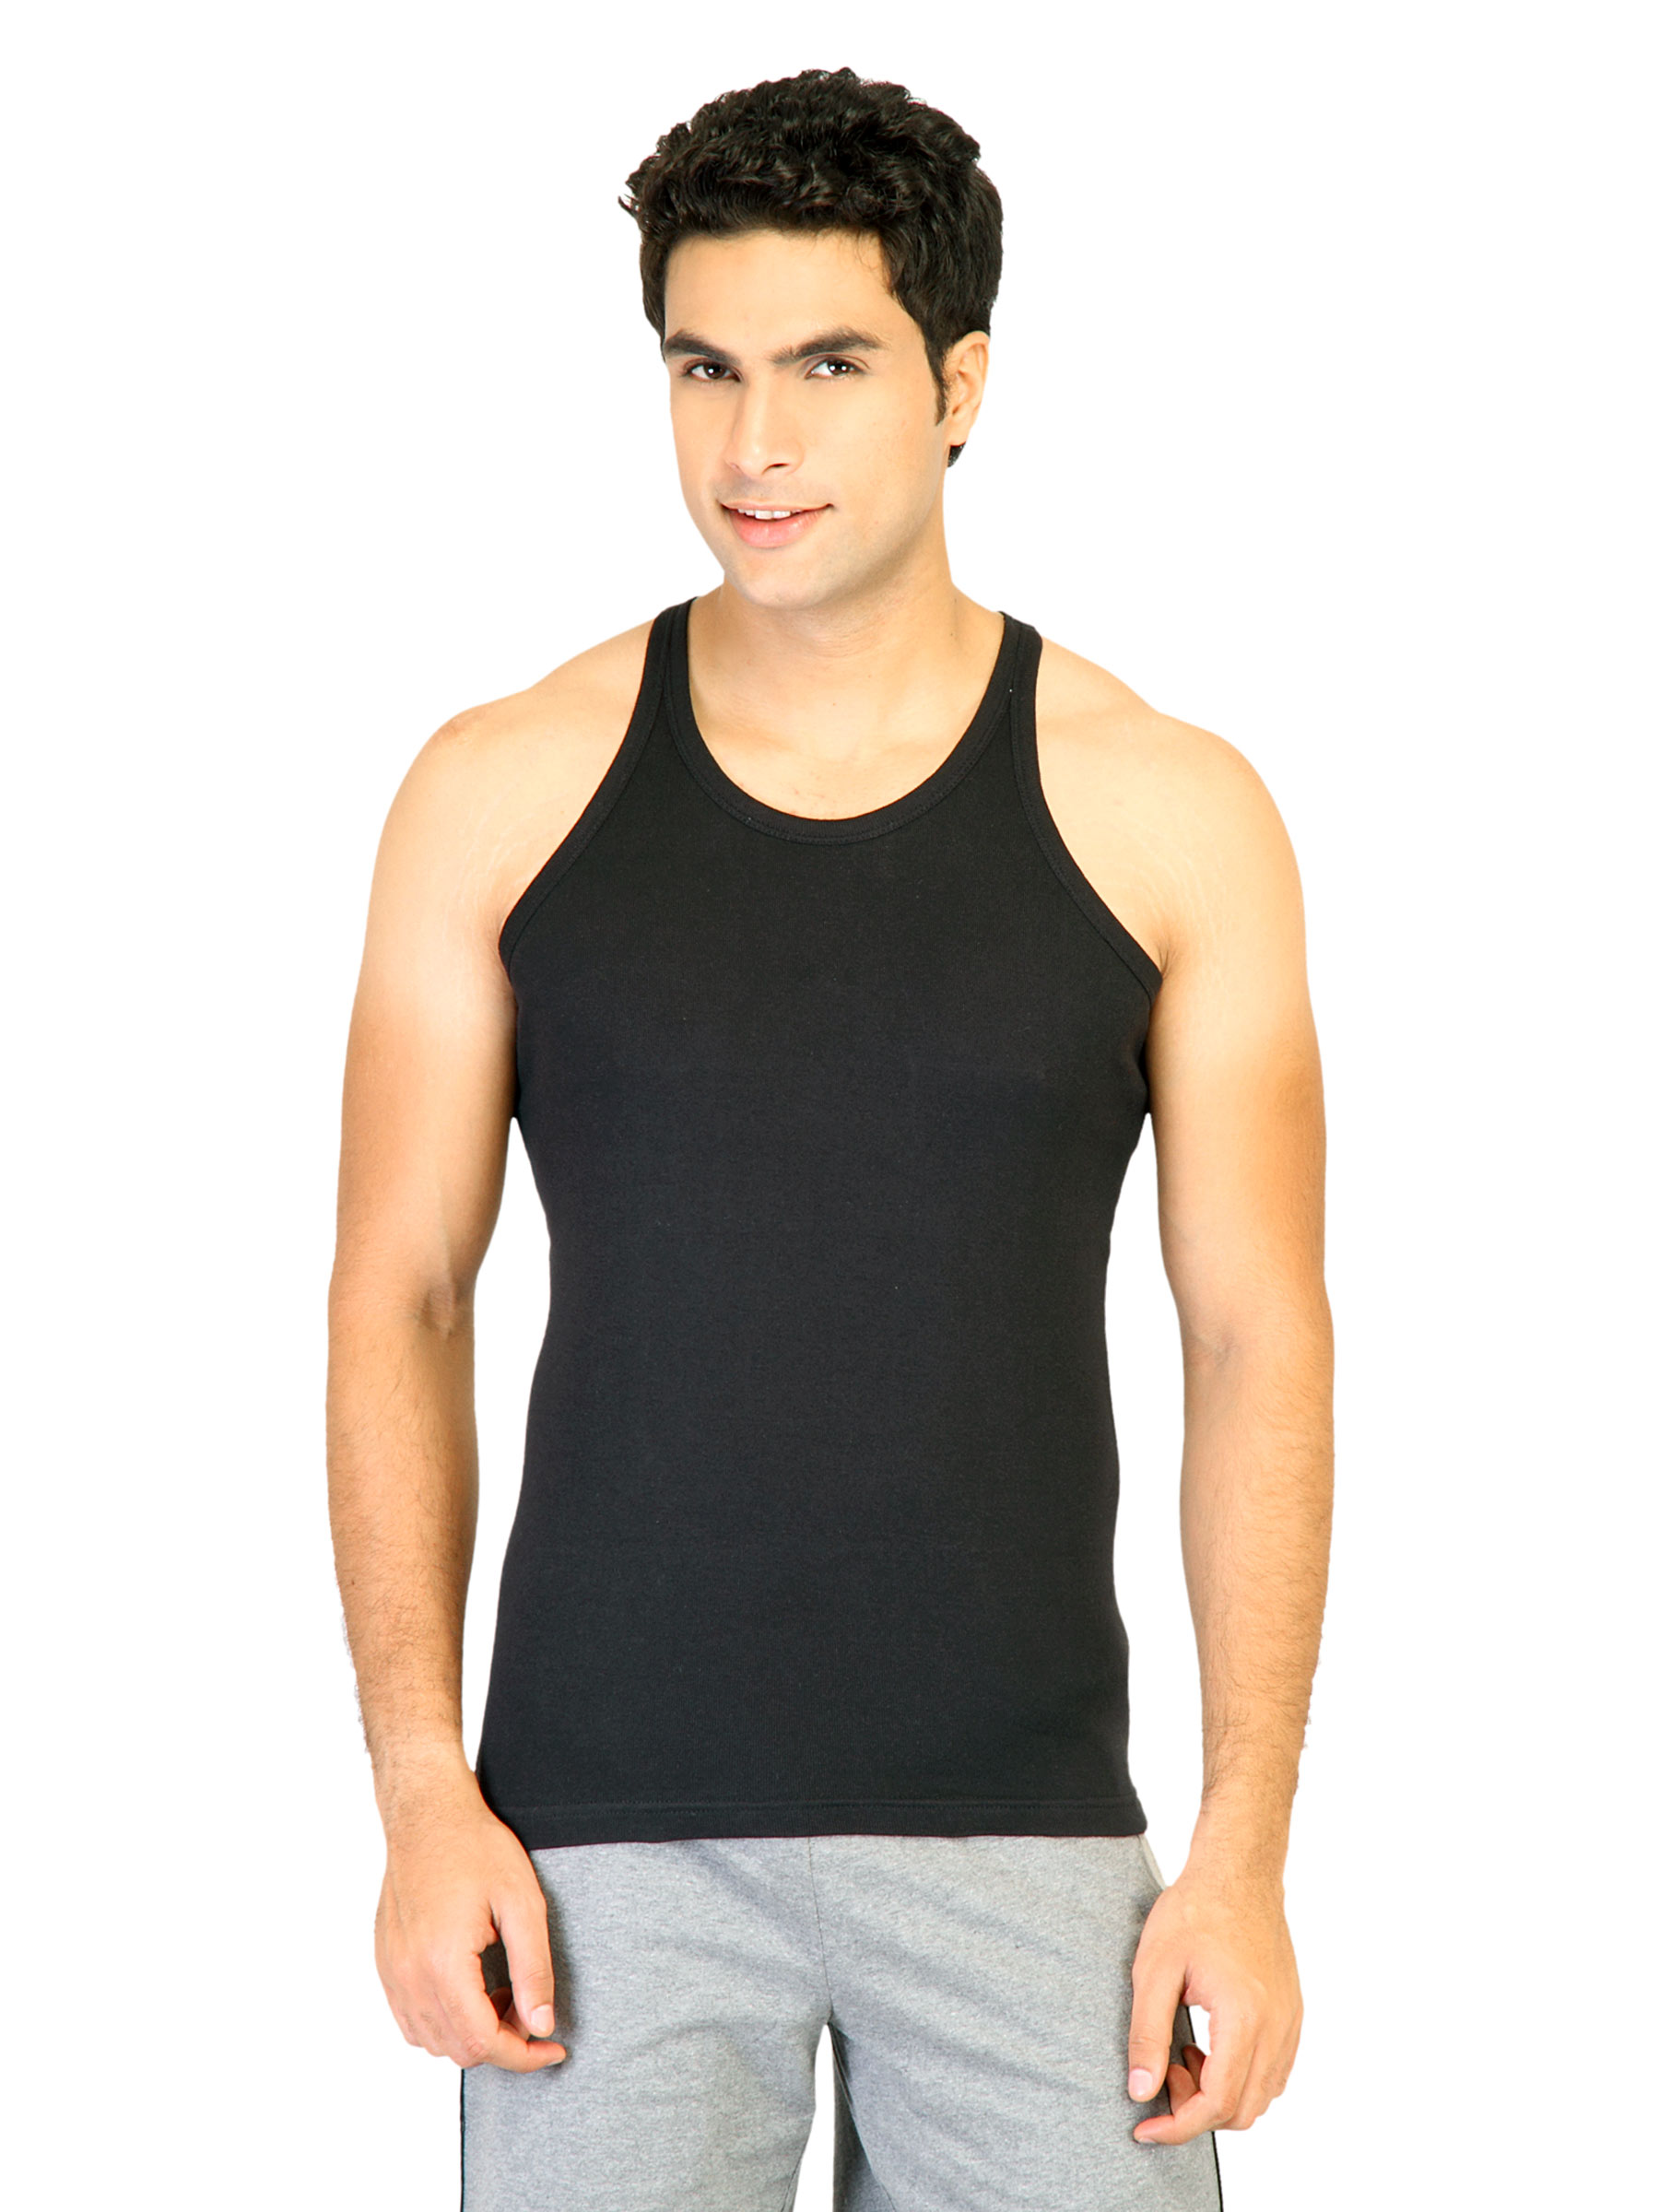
Hanes Men Racer Back Black Innerwear Vests
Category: Apparel / Innerwear / Innerwear Vests
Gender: Men
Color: Black
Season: Summer 2016
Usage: Casual